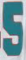
Number: 5